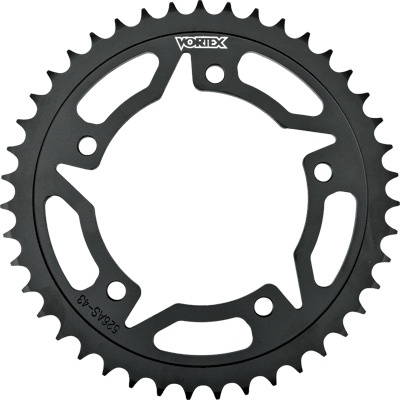
VORTEX STEEL REAR SPROCKET BLACK 47T PART# 526S-47 NEW
VORTEX STEEL REAR SPROCKET BLACK 47T PART# 526S-47 NEW. VORTEX STEEL REAR SPROCKET BLACK 47T
Brand: Vortex
Category: Arts & Entertainment > Hobbies & Creative Arts > Arts & Crafts > Art & Crafting Tool Accessories > Spinning Wheel Accessories > Skein Winders